Foreign relations of Japan

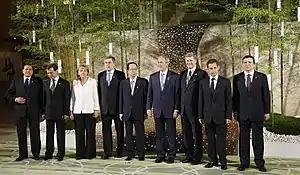
34th G8 summit (Tōyako Town, Hokkaidō)

By 1990 Japan's interaction with the vast majority of Asia-Pacific countries, especially its burgeoning economic exchanges, was multifaceted and increasingly important to the recipient countries. The developing countries of the Association of Southeast Asian Nations (ASEAN) regarded Japan as critical to their development. Japan's aid to the ASEAN countries totaled US$1.9 billion in Japanese fiscal year (FY) 1988 versus about US$333 million for the United States during U.S. FY 1988. As of the late 1980s, Japan was the number one foreign investor in the ASEAN countries, with cumulative investment as of March 1989 of about US$14.5 billion, more than twice that of the United States. Japan's share of total foreign investment in ASEAN countries in the same period ranged from 70 to 80 percent in Thailand to 20 percent in Indonesia.